Supermarine Attacker

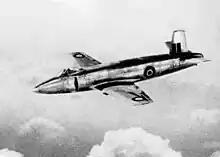
The second Type 398 Attacker (TS413) in flight, 1947

Following the design's rejection by the RAF, Supermarine decided to approach the Admiralty with an offer of developing a navalised version of the project. On 27 July 1946, the maiden flight of the type was performed by prototype Type 392 serial number "TS409", a land-based version, by test pilot Jeffrey Quill. The Air Ministry issued Specification E.1/45 to cover production aircraft; meeting its various requirements necessitated a range of extensive modifications to be made to the design, including a revised fin and tailplane arrangement, as well as an increased internal fuel capacity. Accordingly, a large external ventral fuel tank was adopted, along with an extended dorsal fin and folding wing tips.